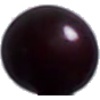
Label: Cherry Wax Black 1